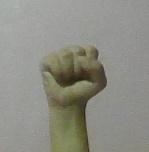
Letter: saad